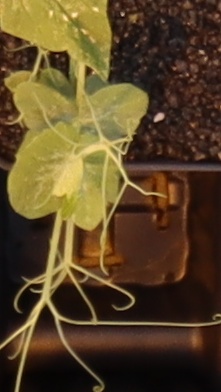
Label: Field Pea